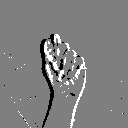
ASL letter: t